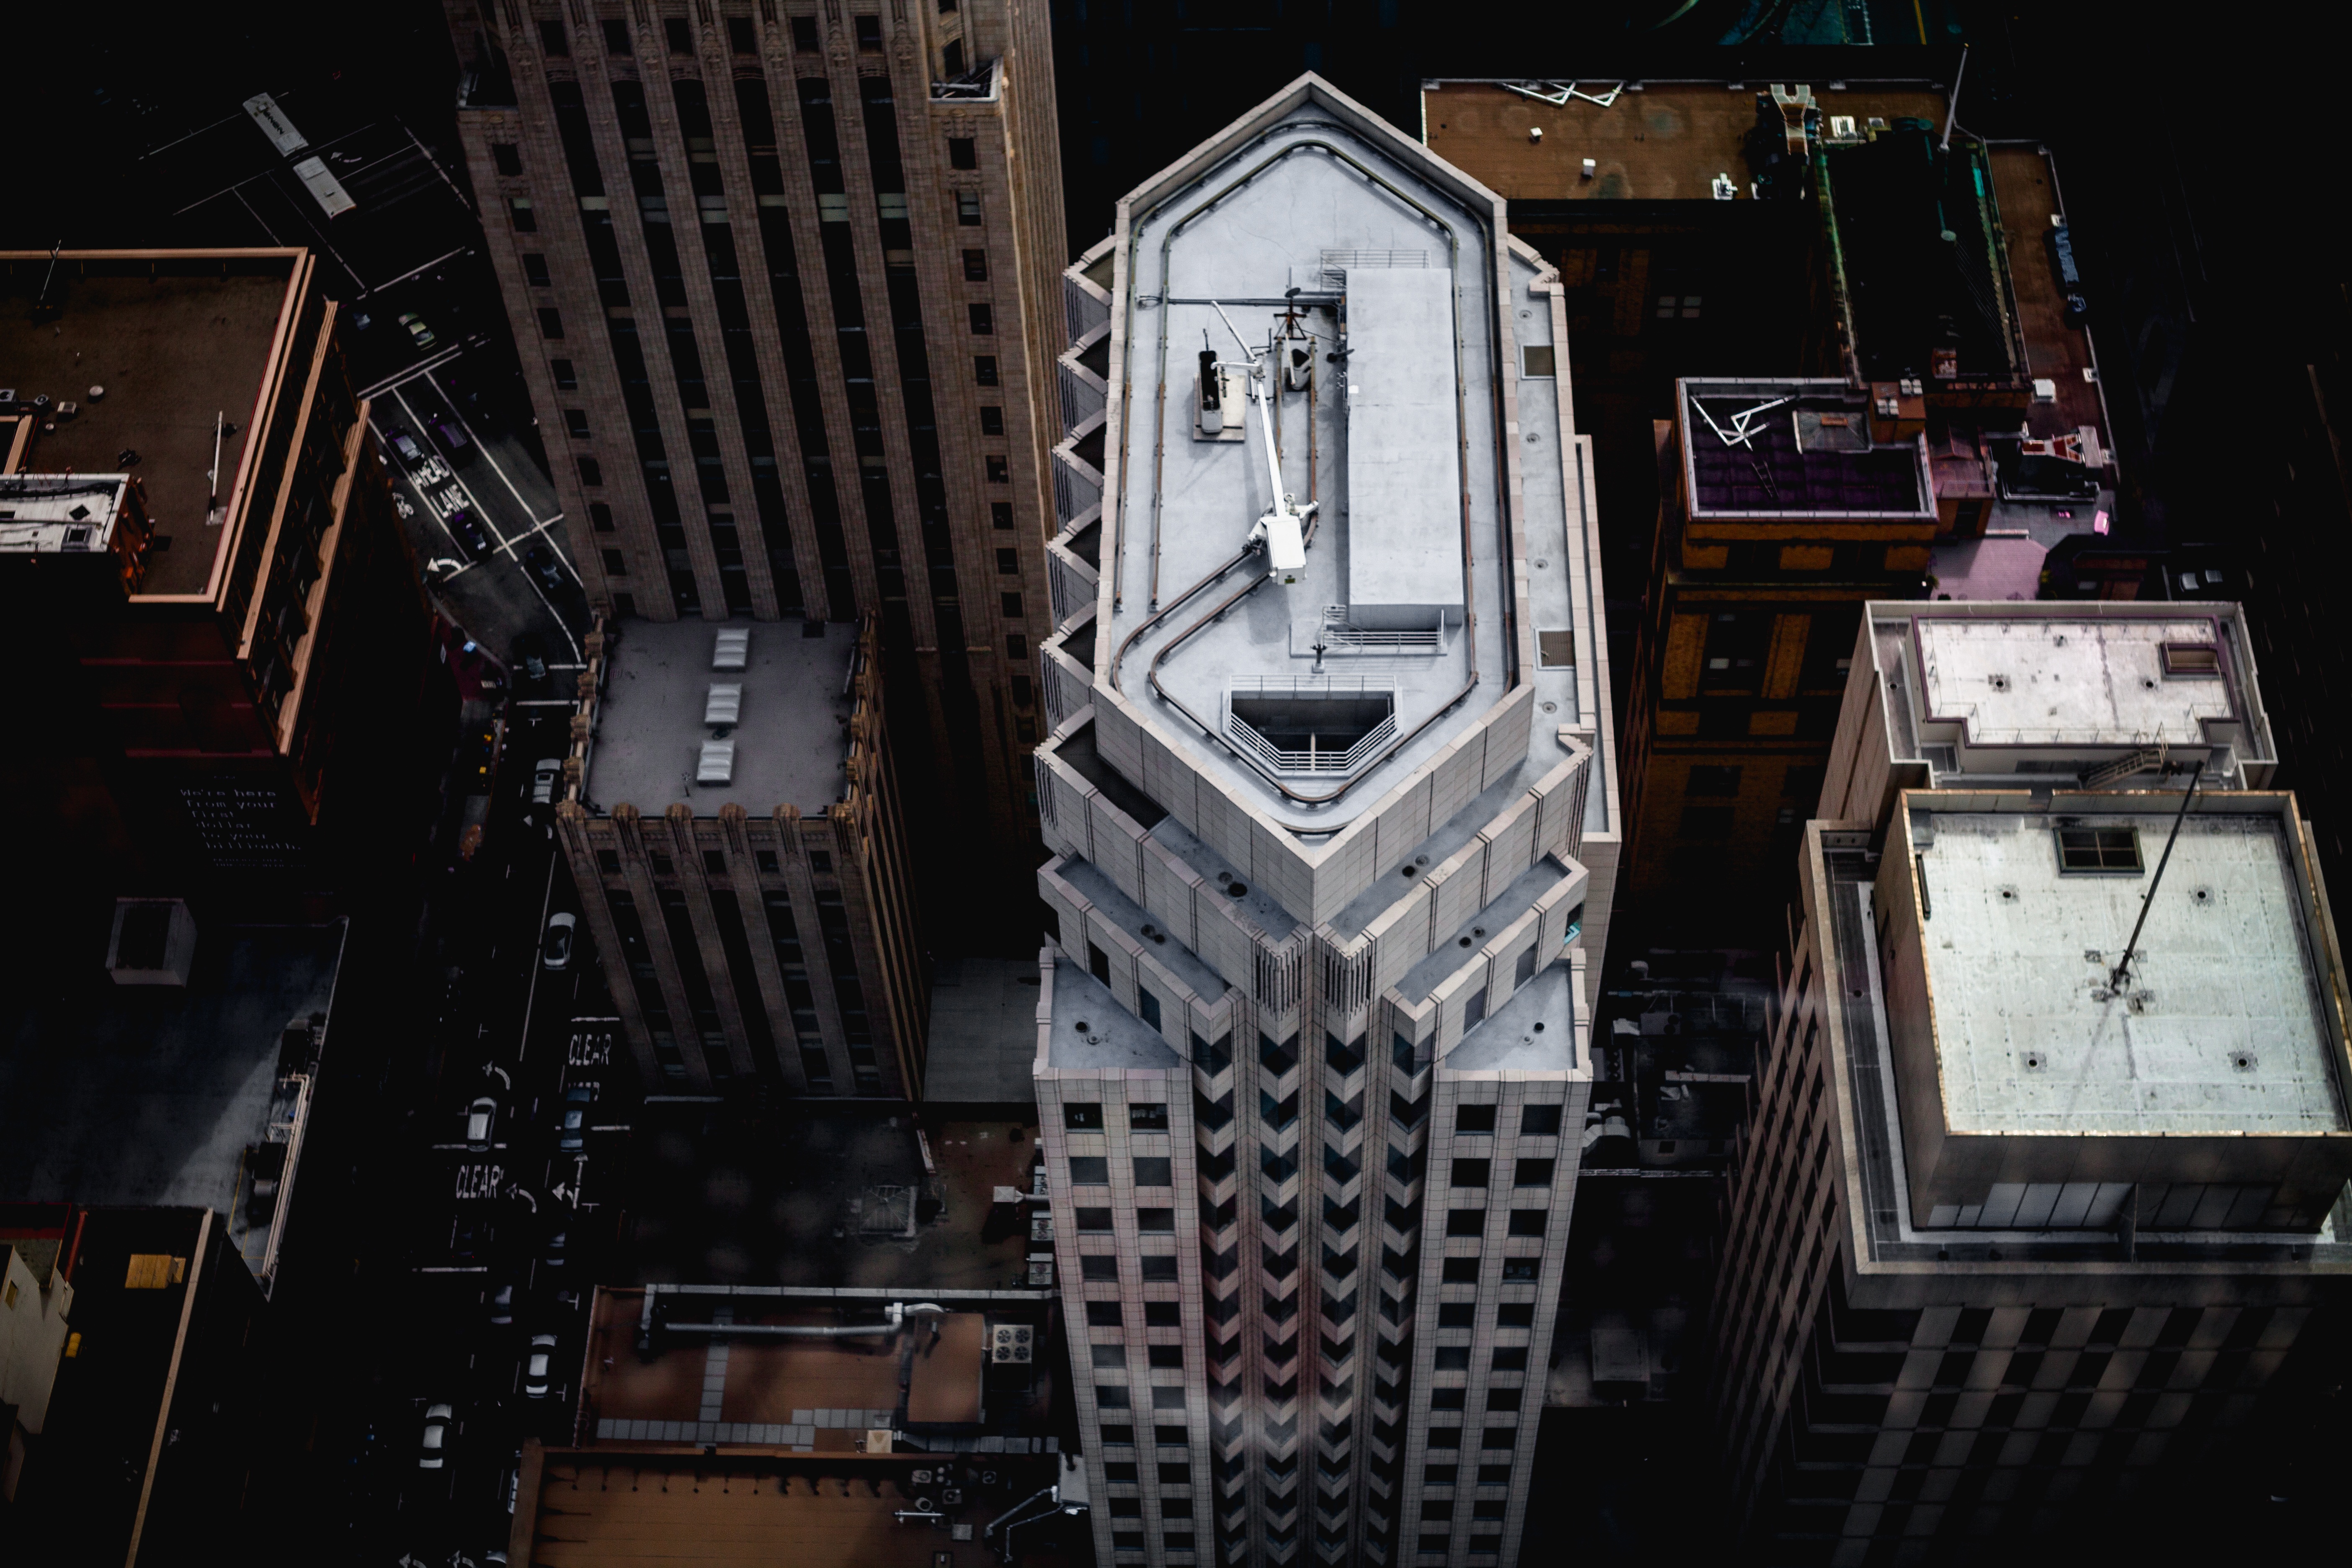
architecture, structure, view, perspective, roof, building, city, skyscraper, urban, cityscape, downtown, construction, high, tower, space, exterior, aerial, modern, above, contemporary, screenshot